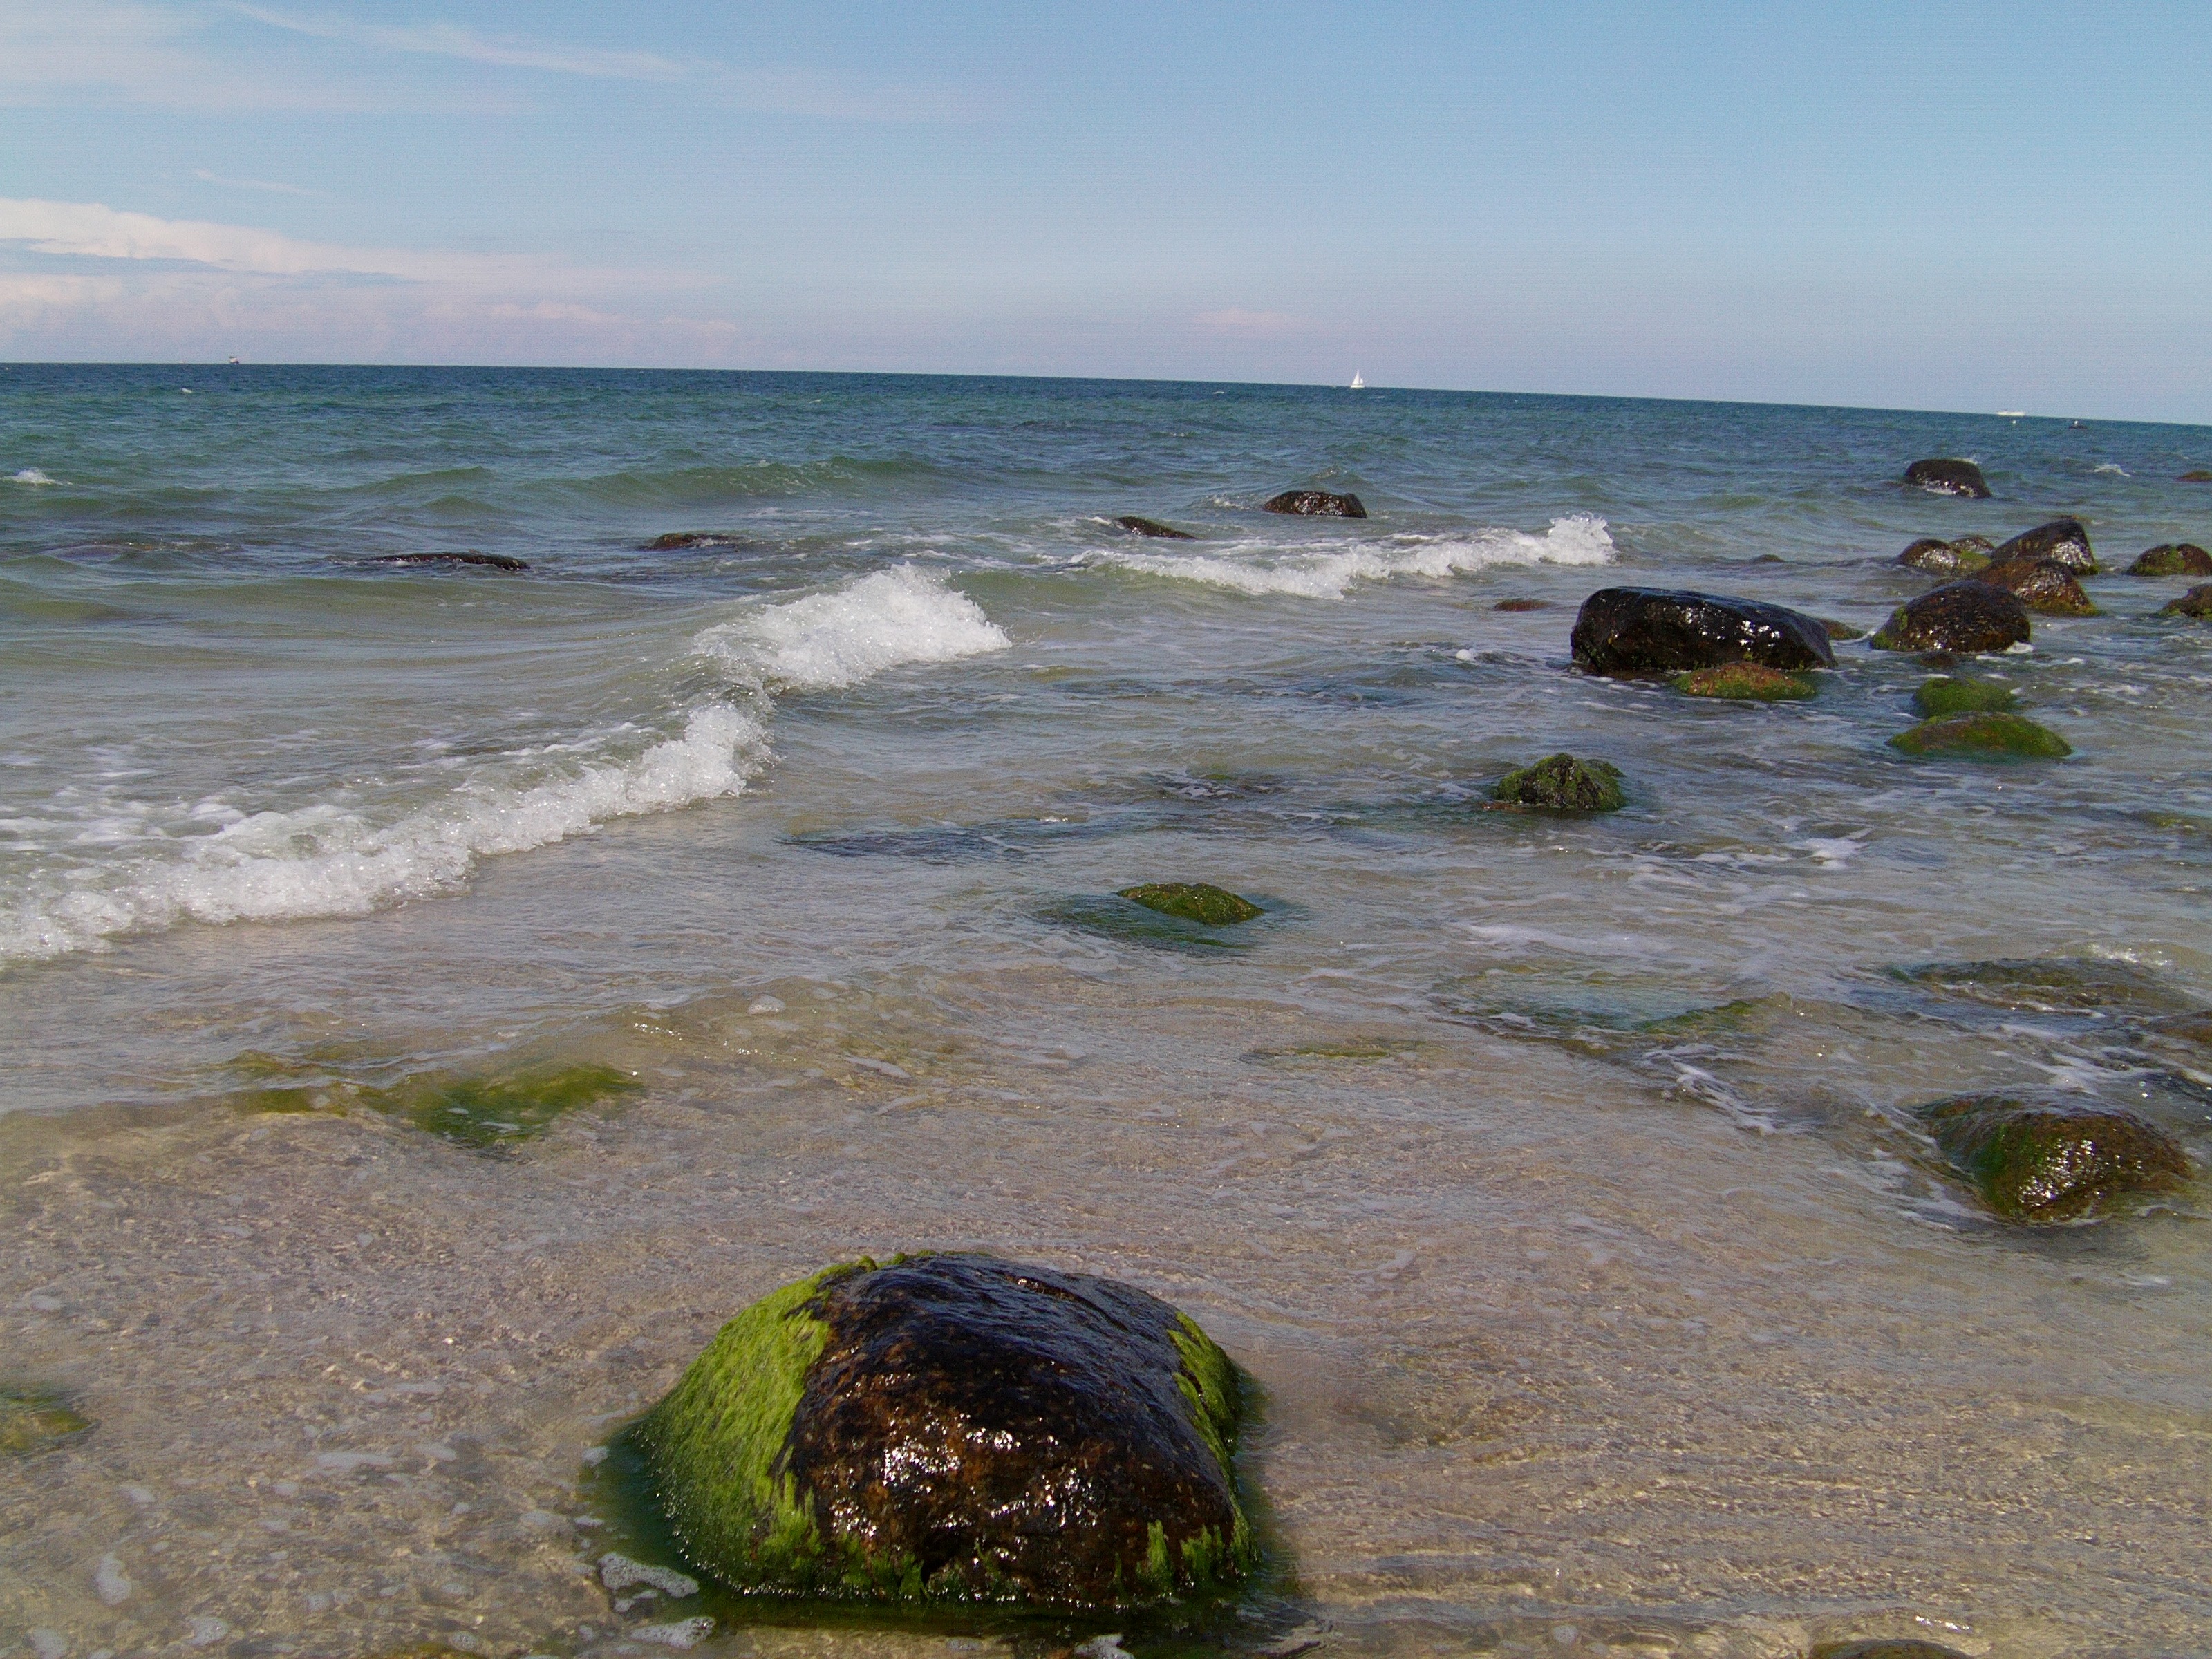
beach, sea, coast, water, sand, rock, ocean, shore, wave, material, body of water, stones, habitat, baltic sea, rugen, wind wave